April 2013 lunar eclipse

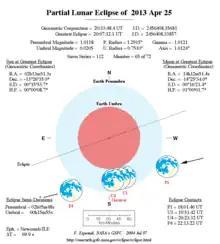
NASA chart of the eclipse

Shown below is a table displaying details about this particular solar eclipse. It describes various parameters pertaining to this eclipse.